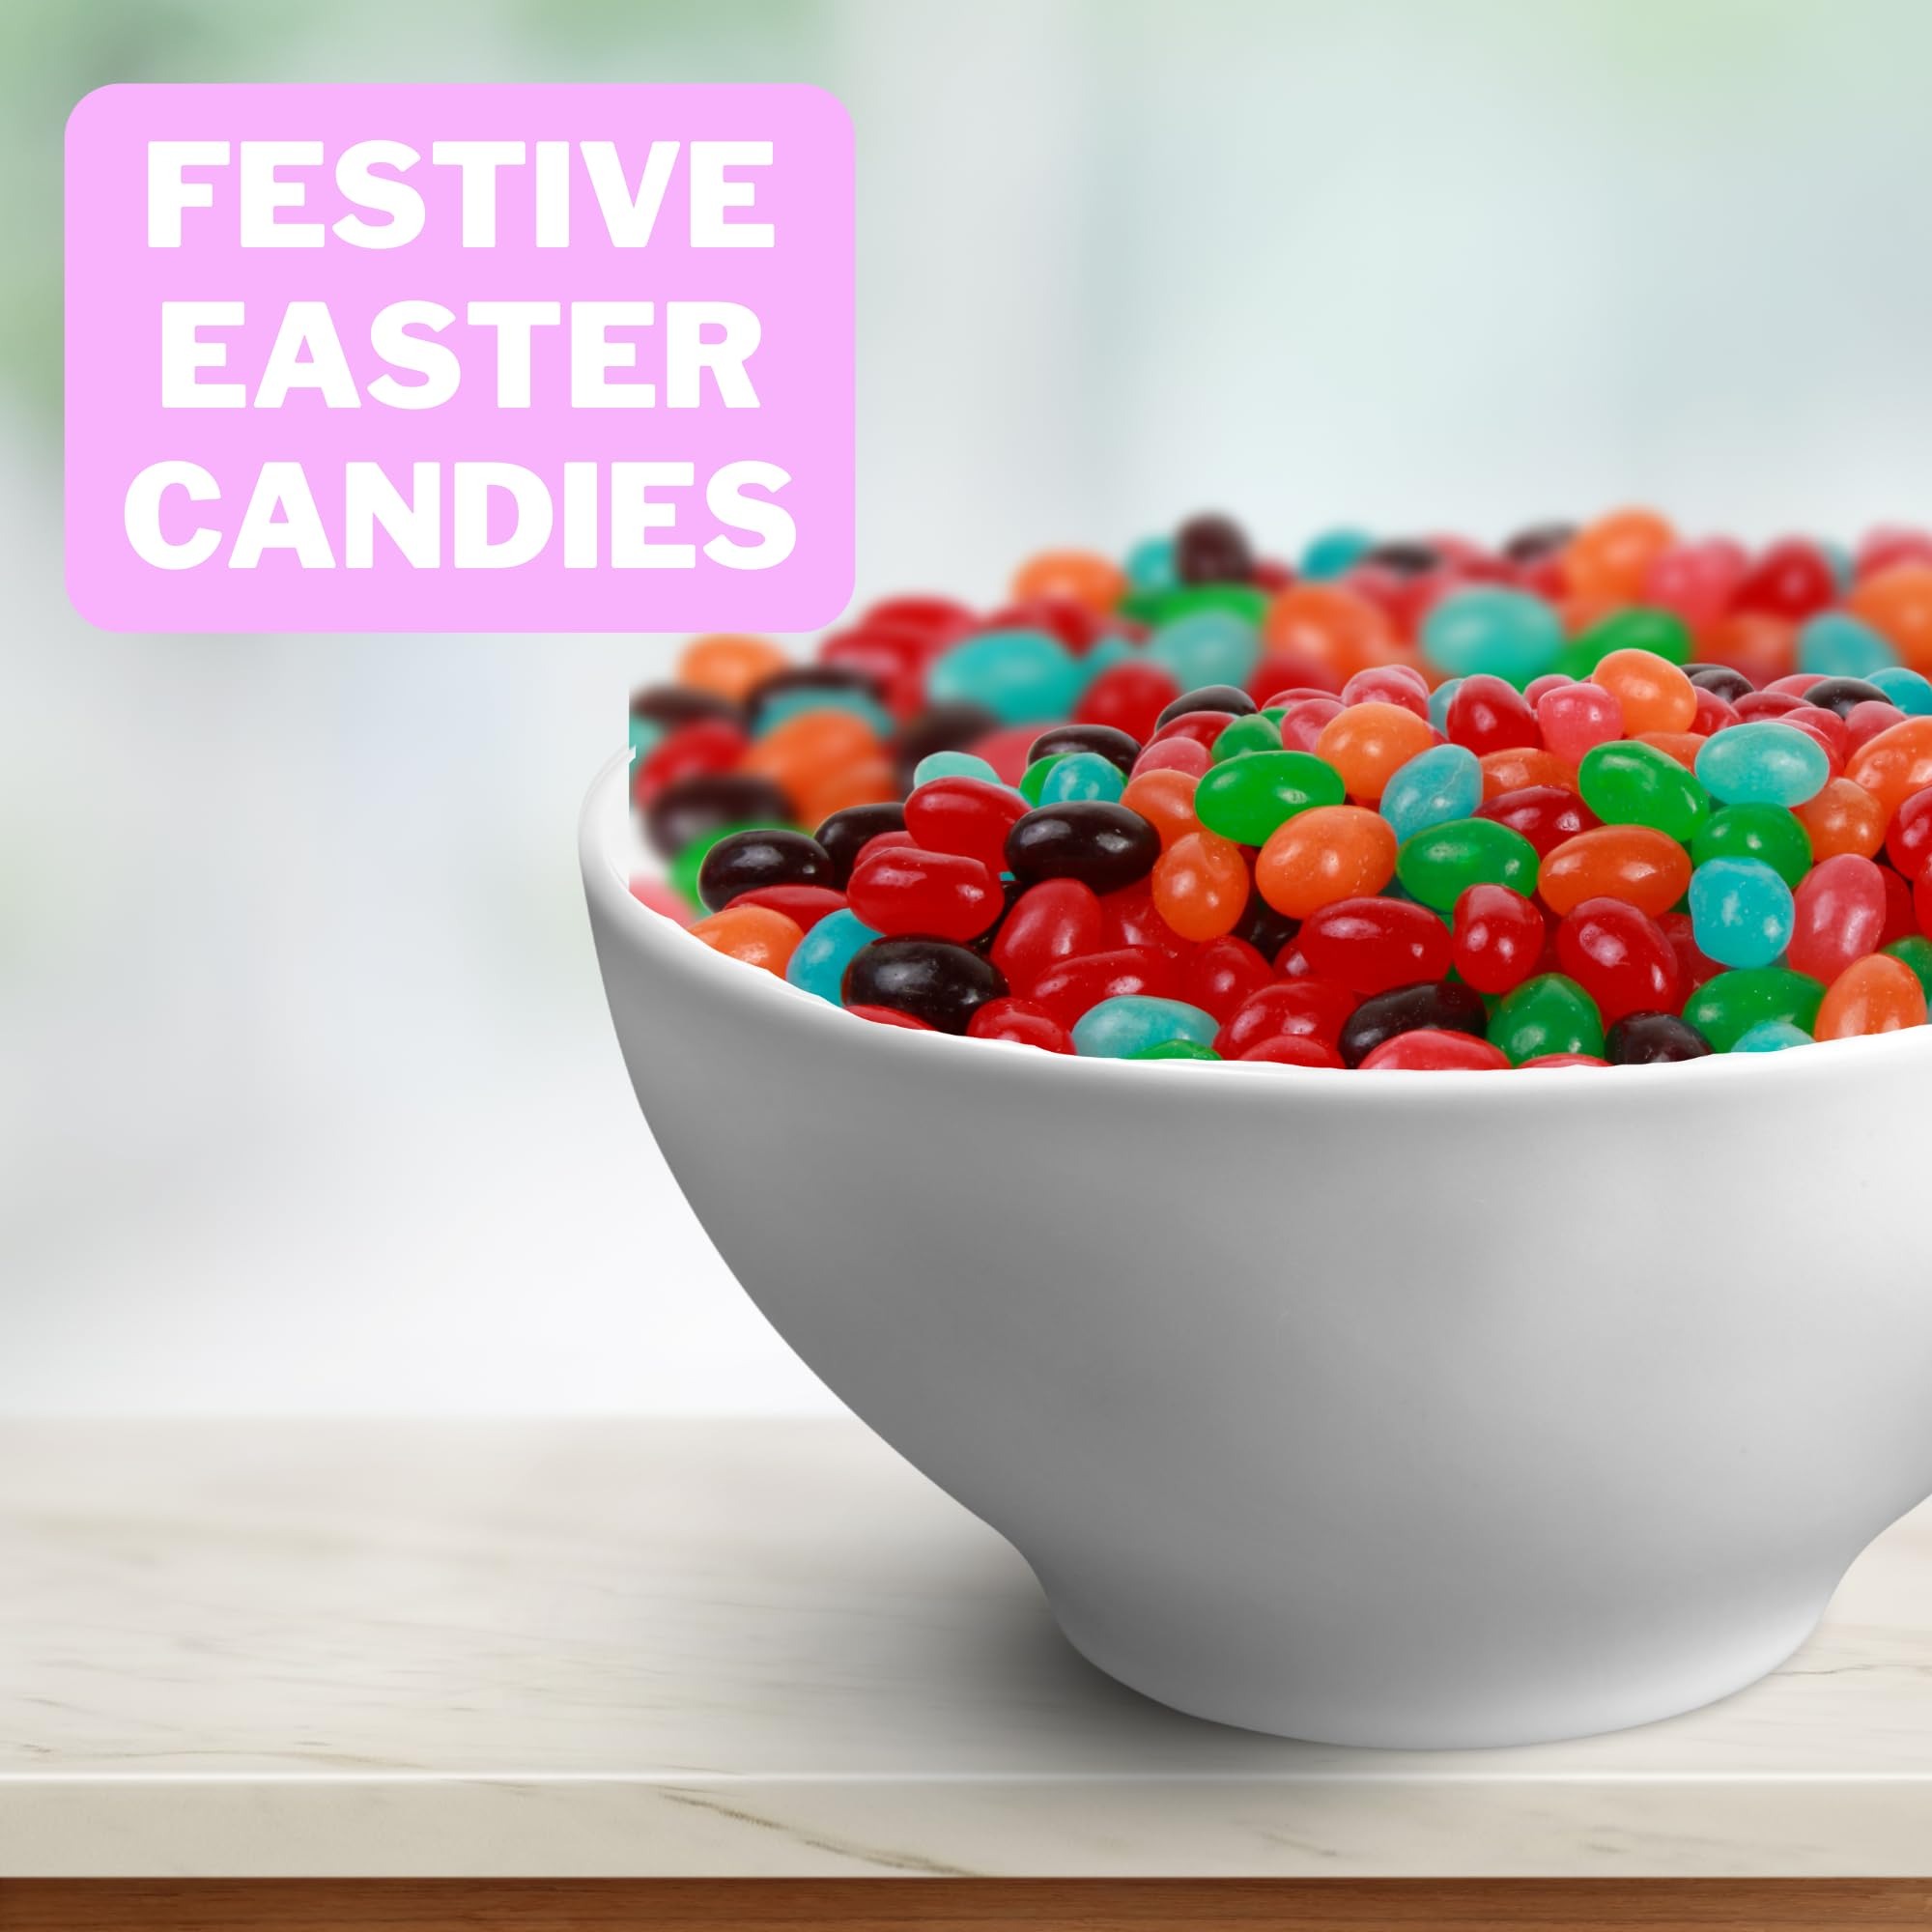
Item Name: Fruit Flavored Jelly Beans, Easter Eggs Candy, 14 Ounces Each (Pack of 2)
Bullet Point: Item Weight: 14.0 ounces
Product Description: Say goodbye to boring candy baskets this year with Jolly Rancher Jelly Beans! Each two-pack set has 14 oz. of fruity, festive, and delicious flavor– perfect for snacking or sharing. For a limited time only, add sweetness to your next party with these bulk bags that are perfect for filling up any basket. With a chewy texture and full of flavor, Jolly Ranchers Jelly Beans quickly become the center of attention at any event or gathering. Make your next holiday one to remember with this dreamy candy perfect for any Jolly Rancher lover!
Value: 28.0
Unit: Ounce

Price: 14.99